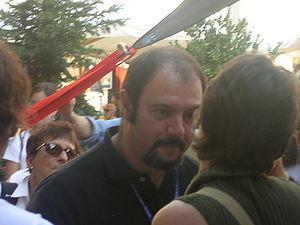
Carlo Lucarelli est un écrivain, scénariste, journaliste et animateur télévisé italien. Il est connu essentiellement pour ses romans policiers mettant en scène le commissaire De Luca et les inspecteurs Coliandro et Grazia Negro.